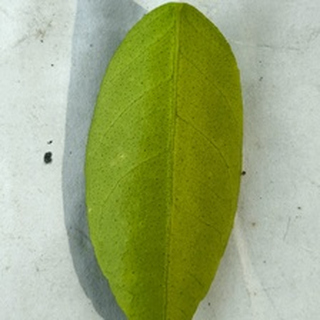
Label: healthy_lemon